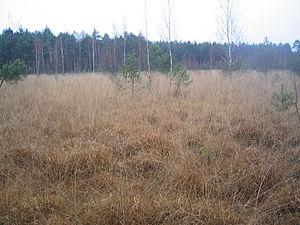
Molinia caerulea, la molinie bleue, aussi appelée « paleine », est une espèce de plantes monocotylédones de la famille des Poaceae, sous-famille des Arundinoideae, originaire d'Eurasie et d'Afrique du Nord.
La lande est un type d'habitat naturel et la formation végétale particulière qui s'y développe, caractérisée par une physionomie de fruticée, c'est-à-dire une formation où dominent des arbrisseaux et des sous-arbrisseaux sclérophylles et sempervirents poussant typiquement sur des sols pauvres, siliceux ou calcaires, et oligotrophes. Elle correspond à des fourrés denses constitués de plantes ligneuses basses ne dépassant généralement pas deux mètres de haut.